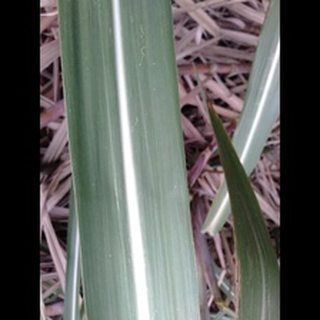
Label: healthy_sugarcane